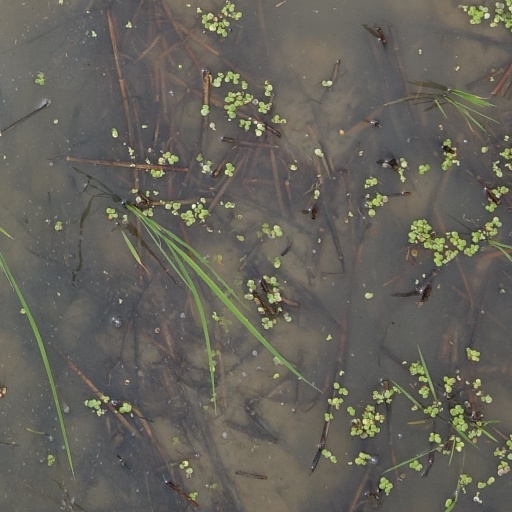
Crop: rice